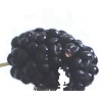
Label: mulberry